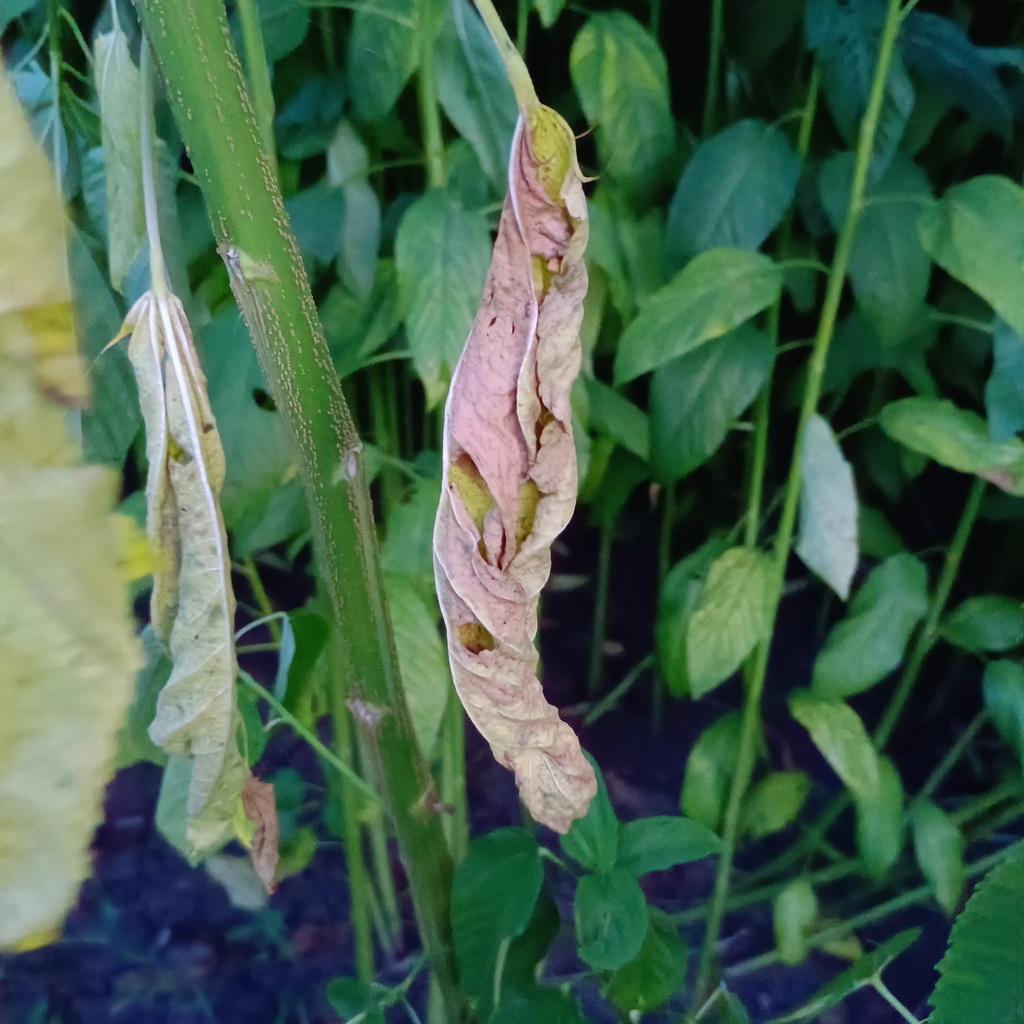
Label: Holed